Nature Restoration Law

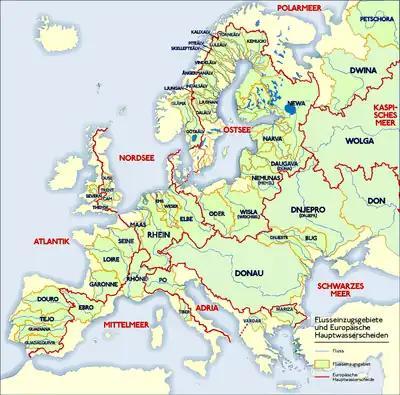
A map of main rivers in Europe

The European Parliament adopted the agreement reached with the Member States by 329 votes to 275, with 24 abstentions. The individual political groups in the European Parliament voted like so: